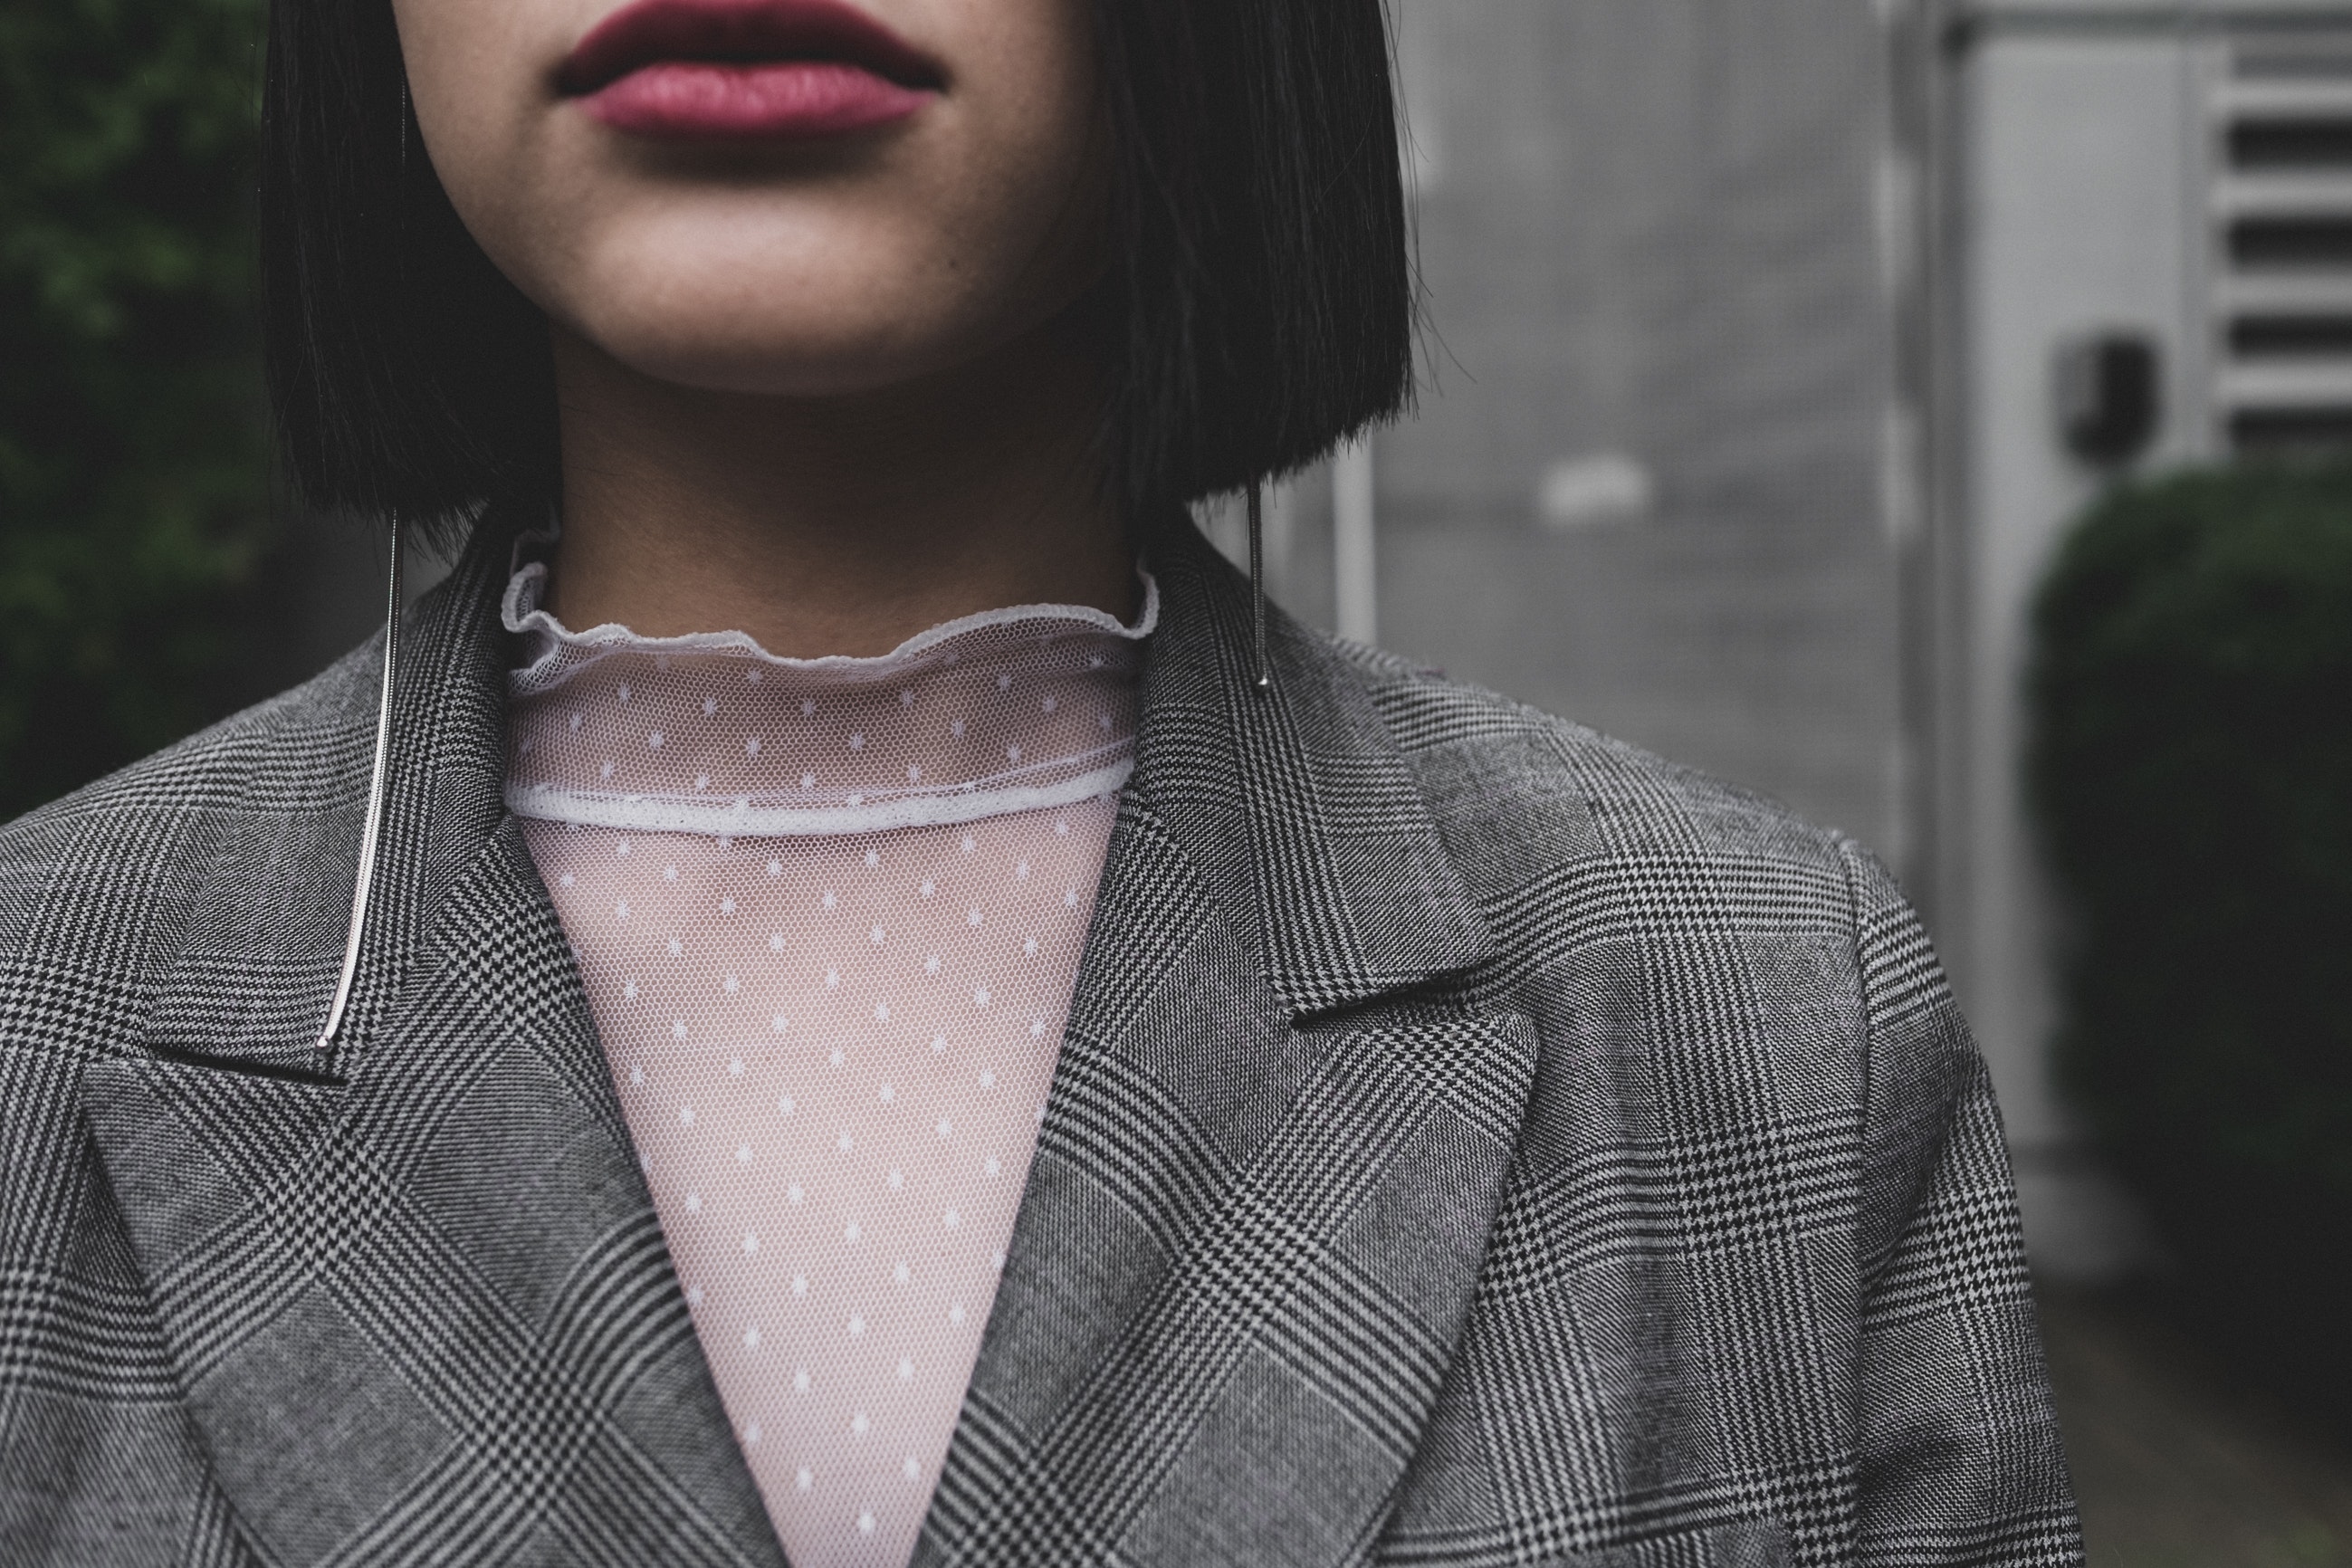
hair, face, black, lip, street fashion, beauty, fashion, skin, hairstyle, neck, collar, eyewear, blazer, black hair, jacket, outerwear, shoulder, cool, fashion accessory, model, necklace, long hair, jewellery, leather, top, fashion design, brown hair, style, coat, choker, glasses, ear, leather jacket